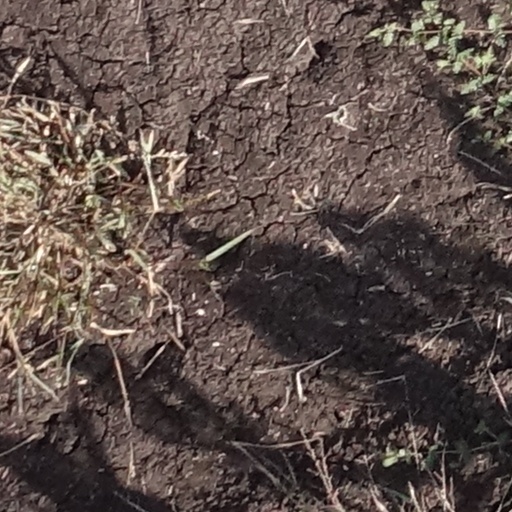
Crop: sorghum